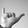
ASL letter: Y